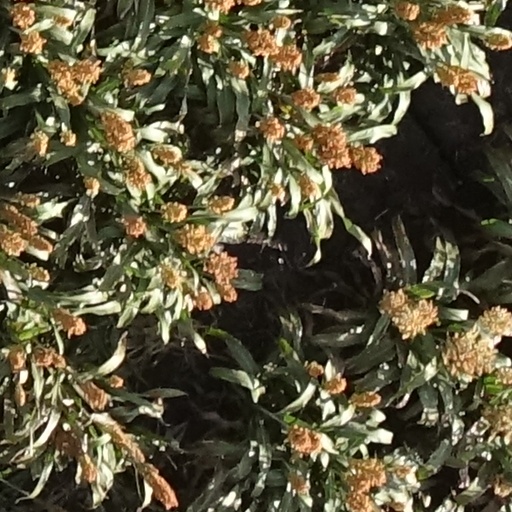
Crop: sorghum